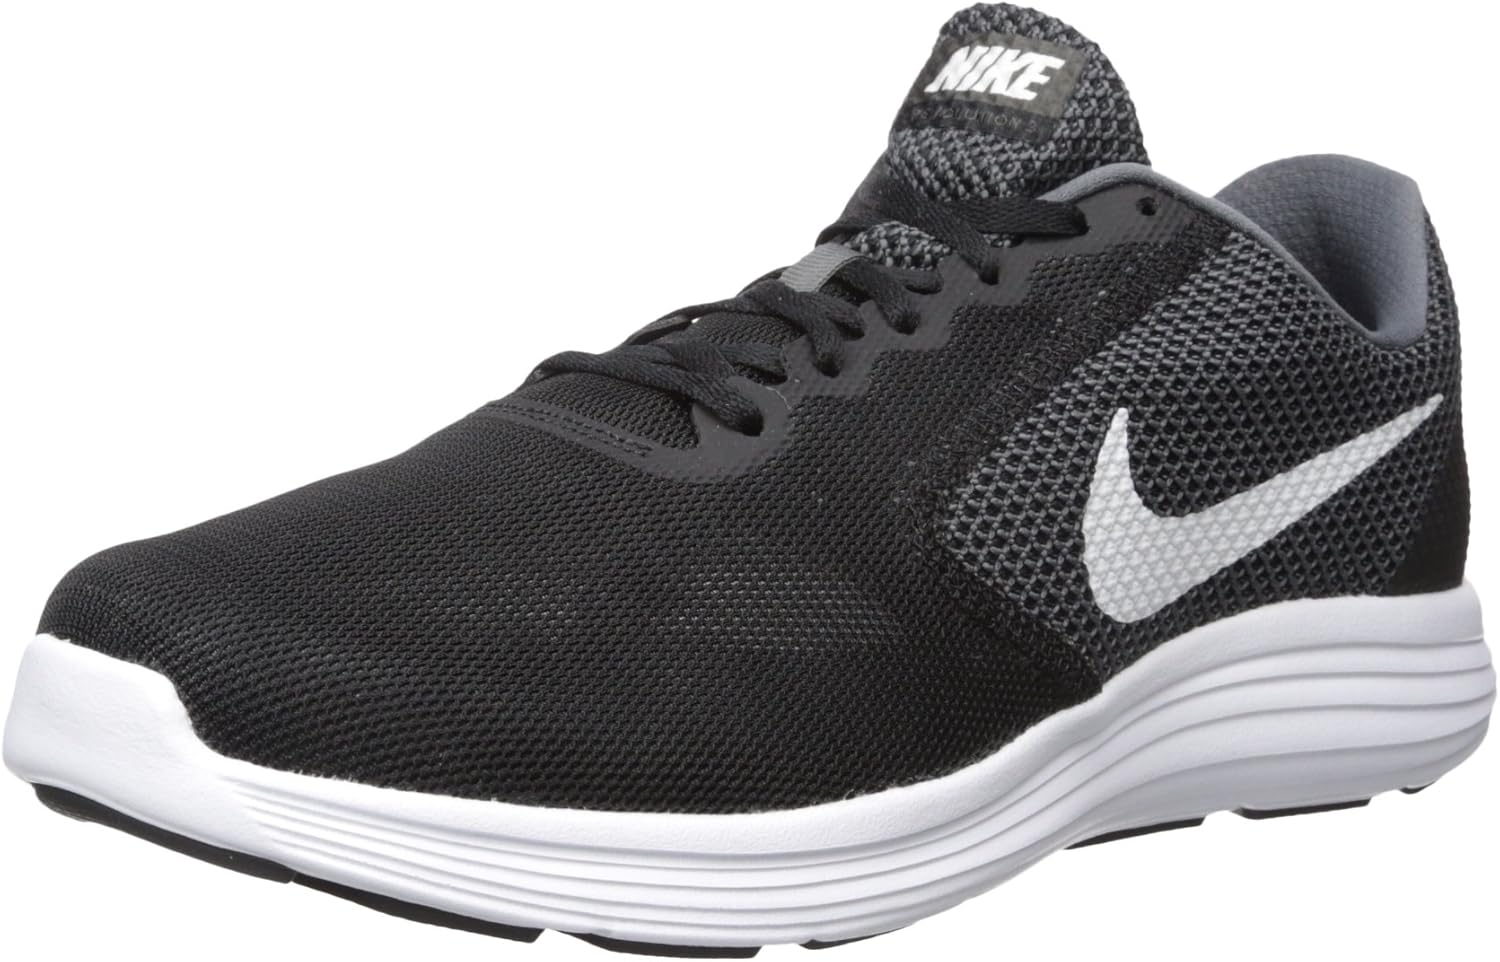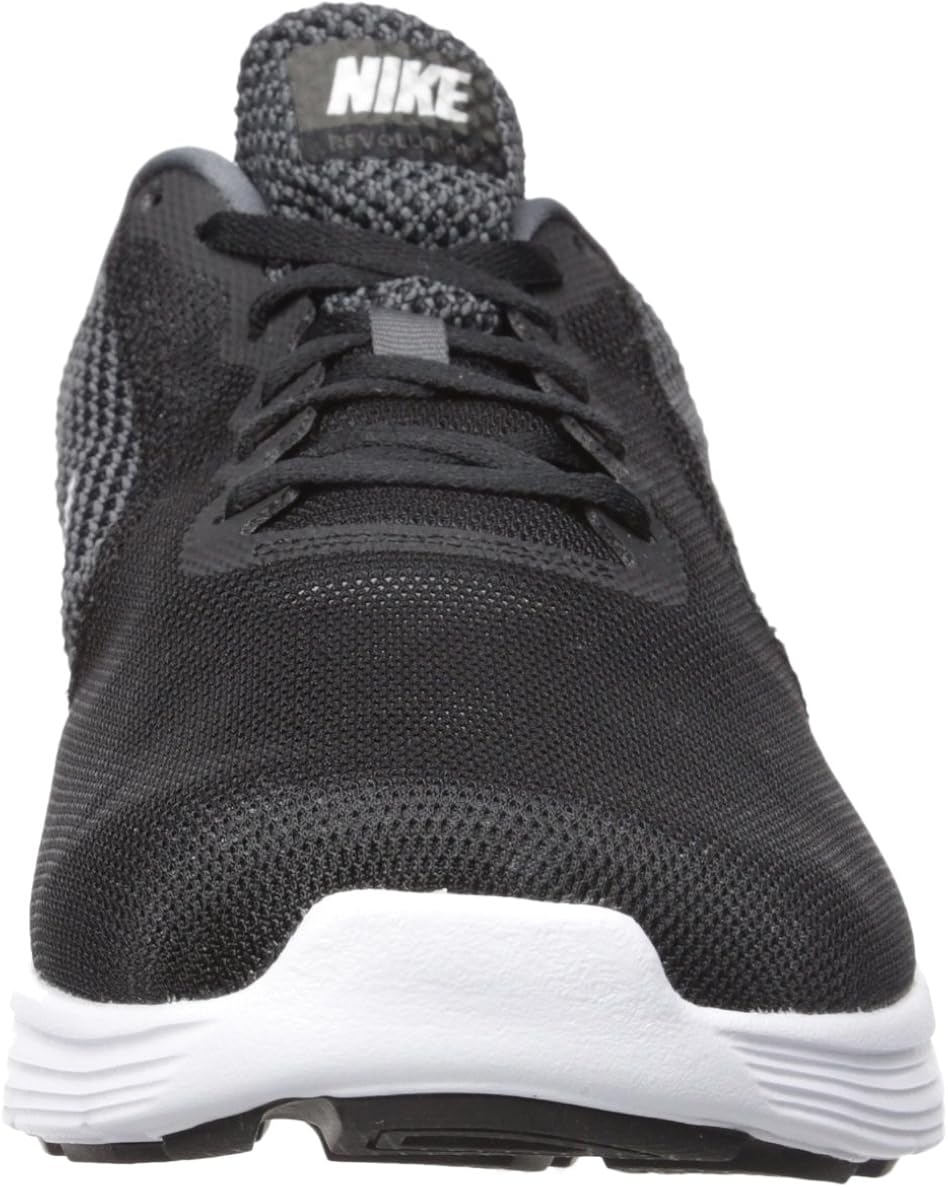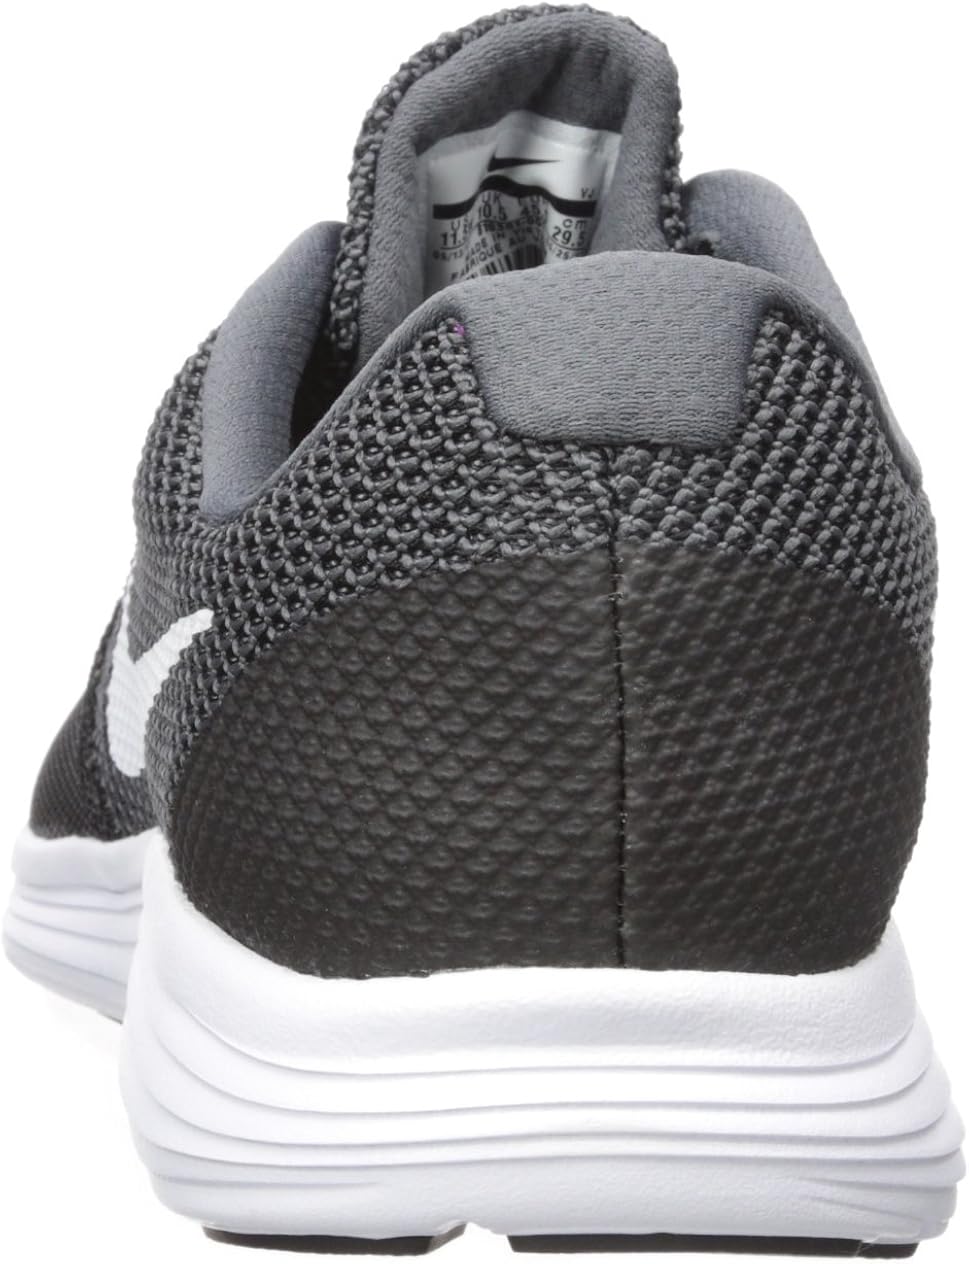
Nike Men's Revolution 3 Running Shoe, Grey/Black, 10 M US
Category: AMAZON FASHION
Minimal in design, Men's NIKE Revolution 3 Running Shoe is made of lightweight, single-layer mesh and minimal no-sew overlays and soft foam beneath the foot for revolutionary comfort.
Features: Mesh/Phylon Foam | Imported | Rubber sole | Mesh upper for optimal breathability | Soft foam midsole delivers lightweight, responsive cushioning | Rubber outsole offers excellent traction